Roman Square (Podgorica)

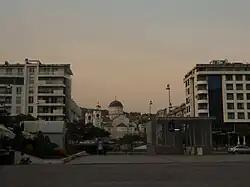
Cathedral of the Resurrection of Christ, viewed from Rimski trg

The square is built around a large central fountain, and covers an area of 20.000 square metres. Along with numerous café's and restaurants, it also hosts the following buildings: